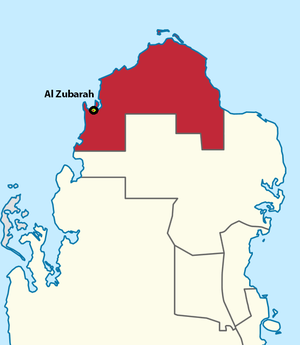
Zubarah, aussi orthographié Al Zubarah ou Az Zubarah, est une ancienne ville, abandonnée et en ruine, de la côté nord-ouest du Qatar, dans la subdivision d'Ash Shamal. Elle est cependant relativement bien préservée.